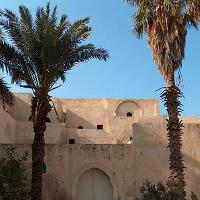
Weather: sun or clear